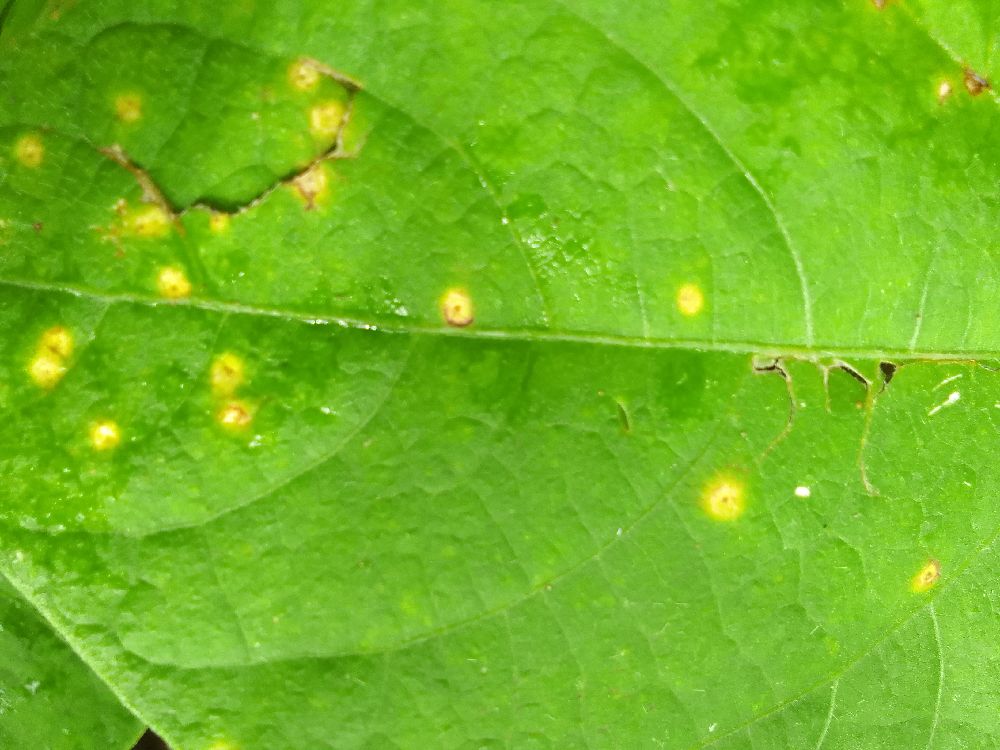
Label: rust